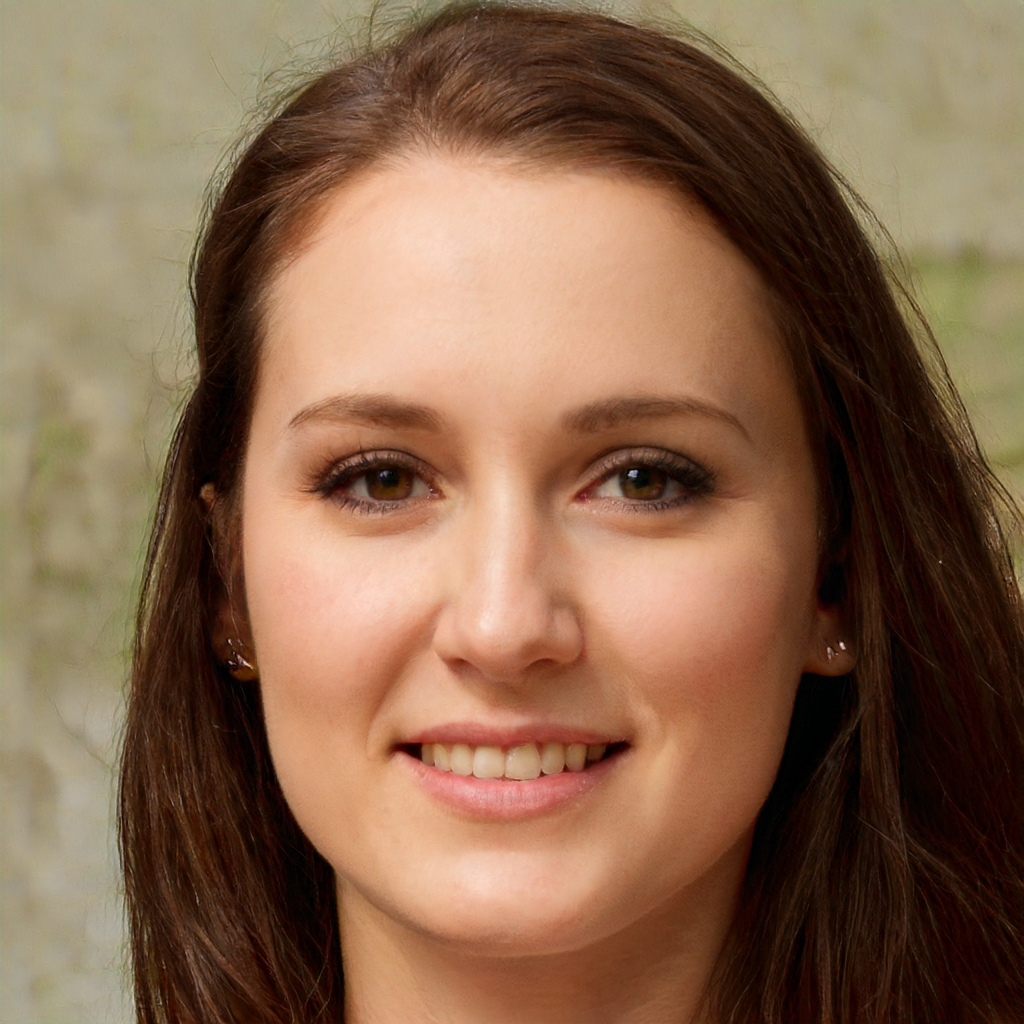
Portrait style: Real Portrait